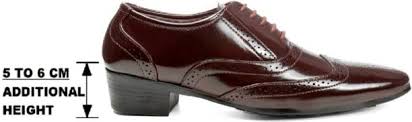
Label: Brogue